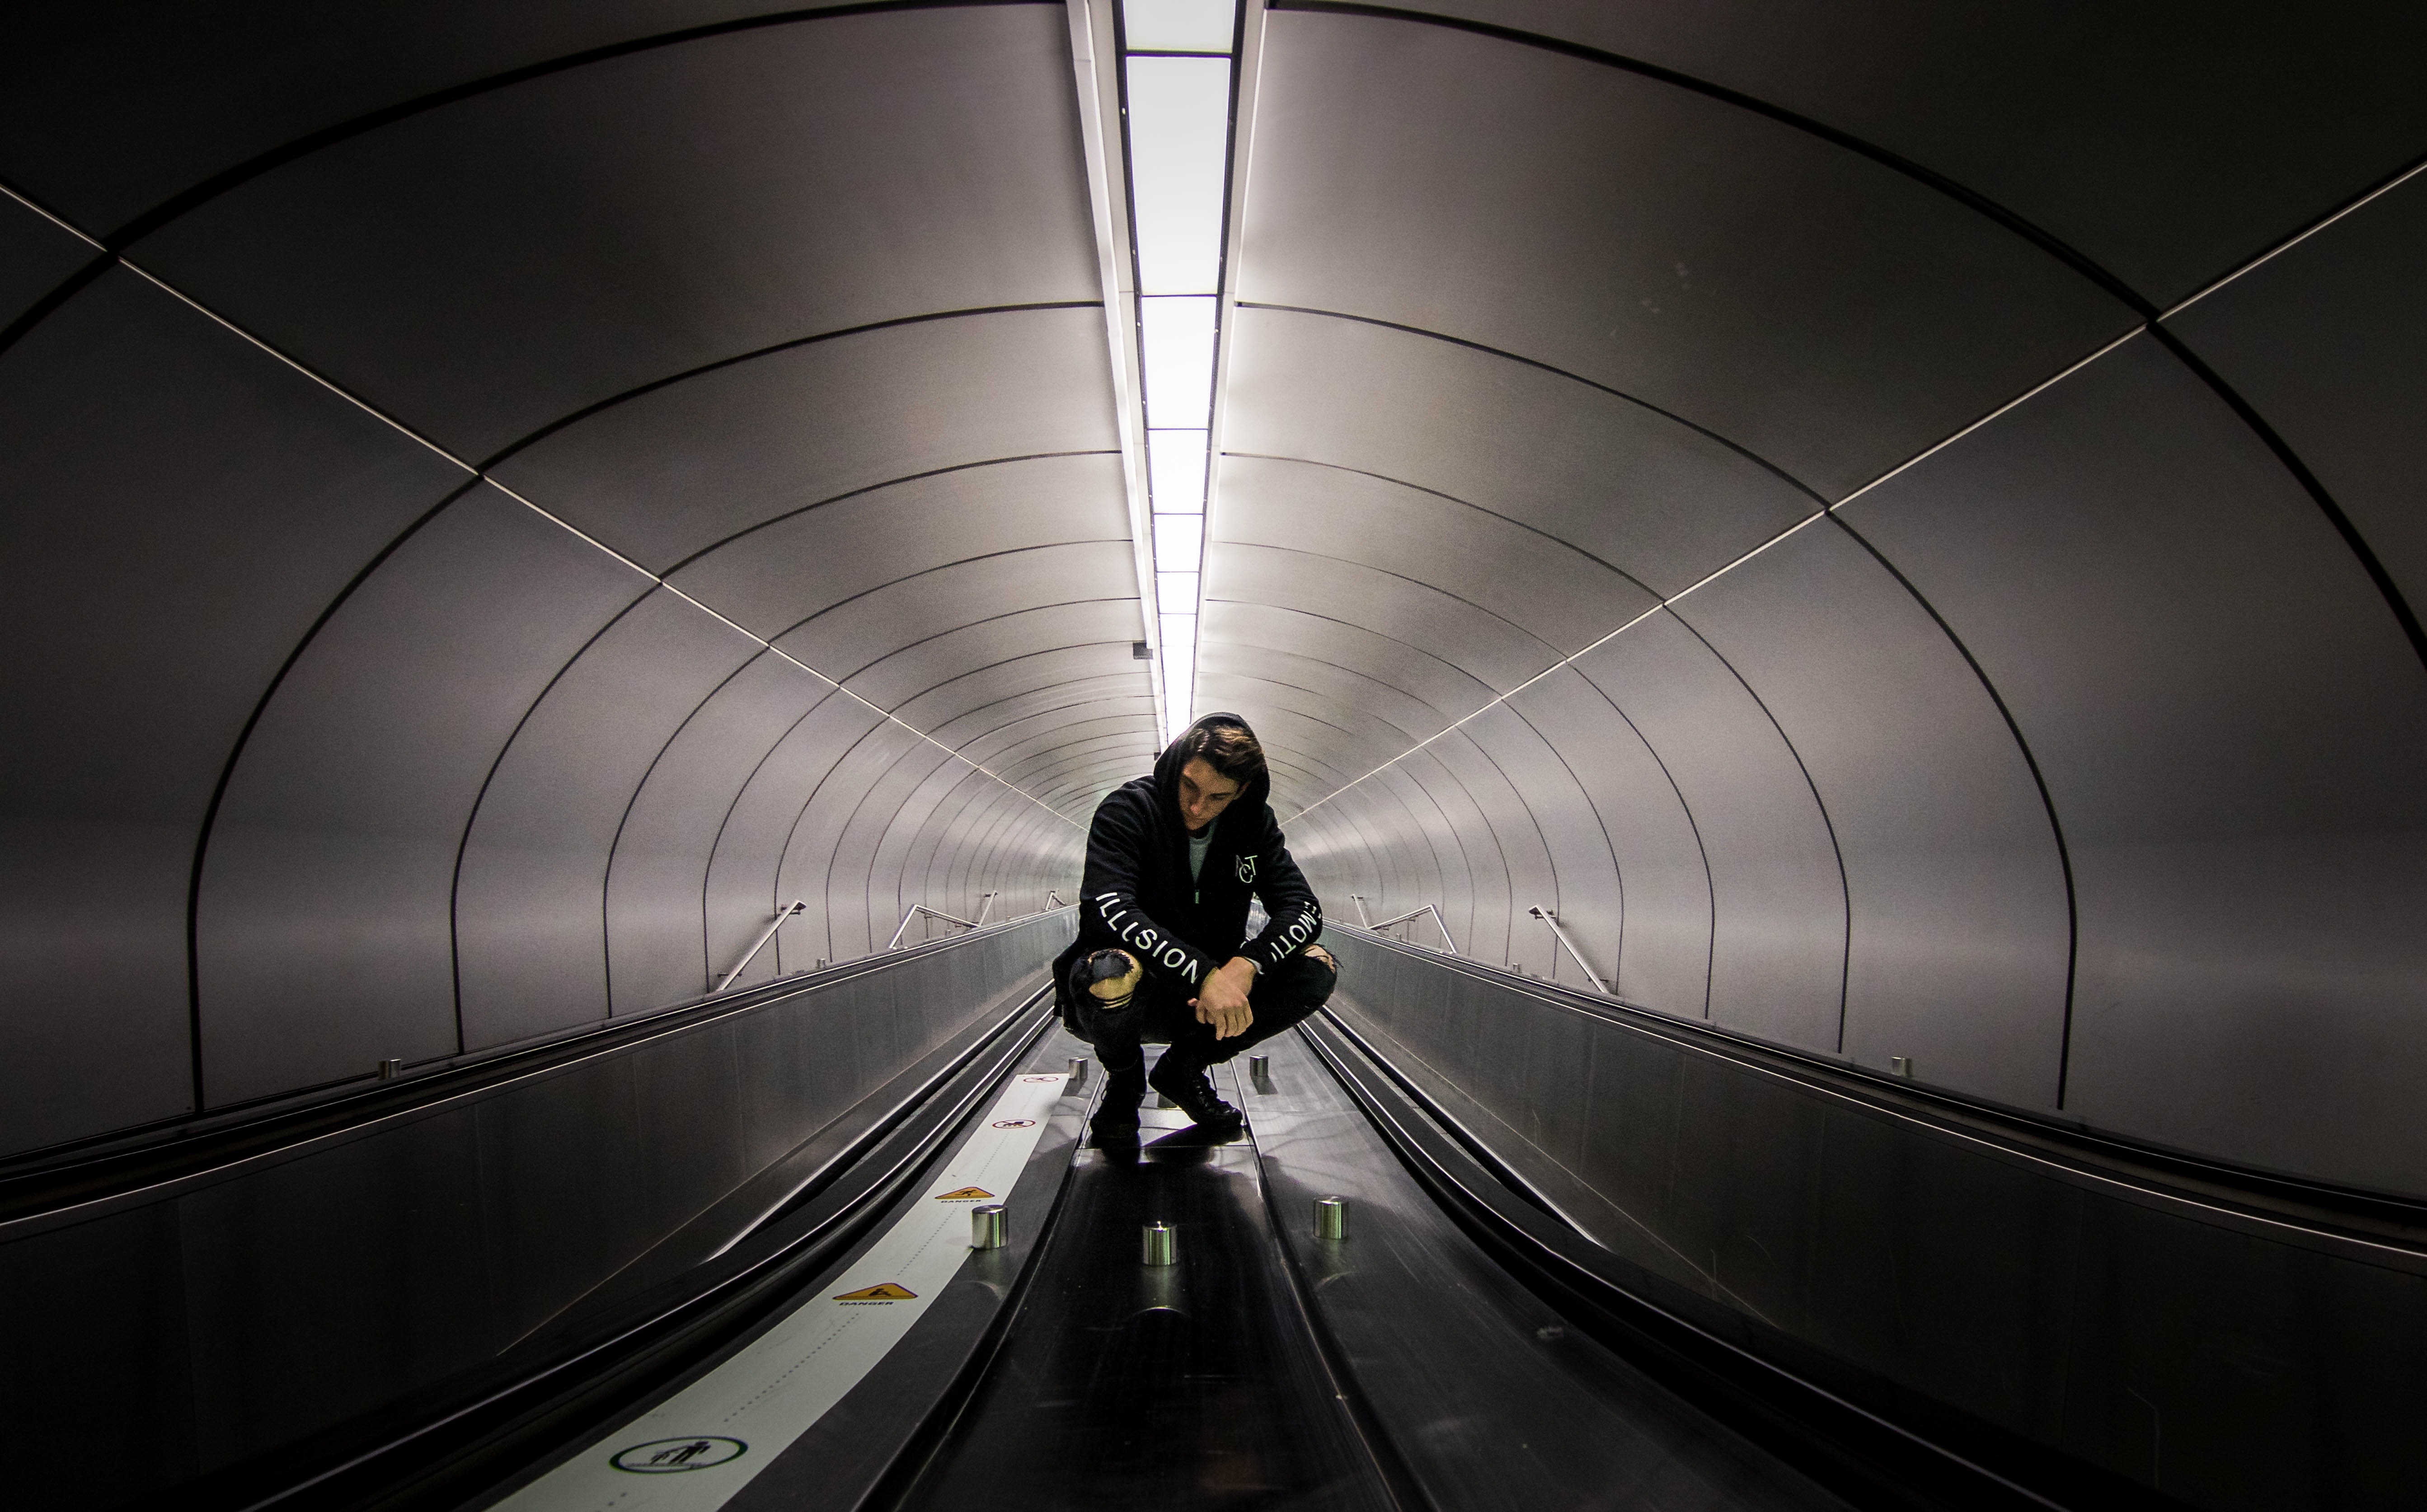
man, light, photography, tunnel, male, guy, escalator, transport, darkness, public transport, infrastructure, symmetry, snapshot